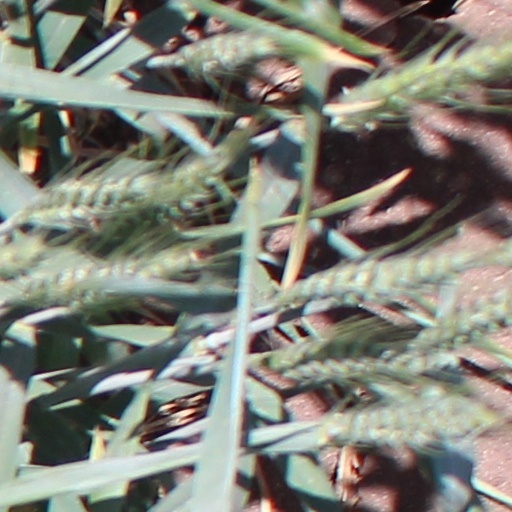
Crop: wheat